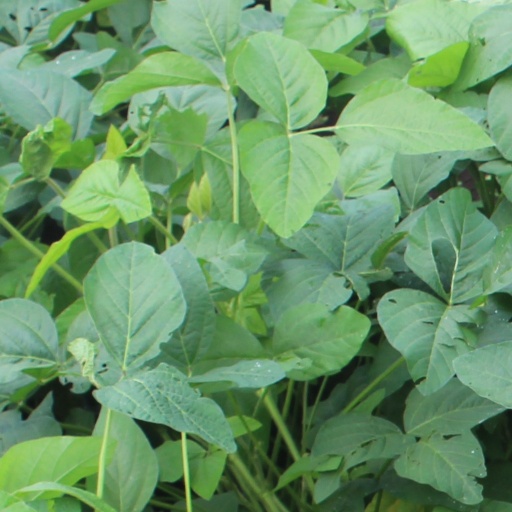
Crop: soybean